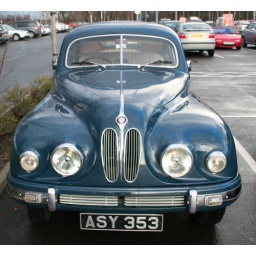
I spotted this car in Glasgow I,d never heard of Bristol cars .Think it dates from 1950